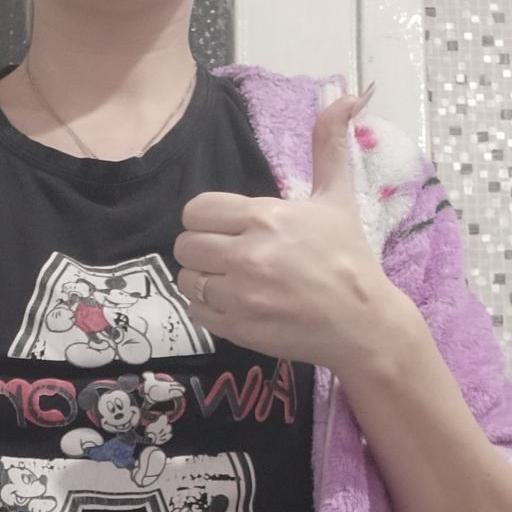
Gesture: like